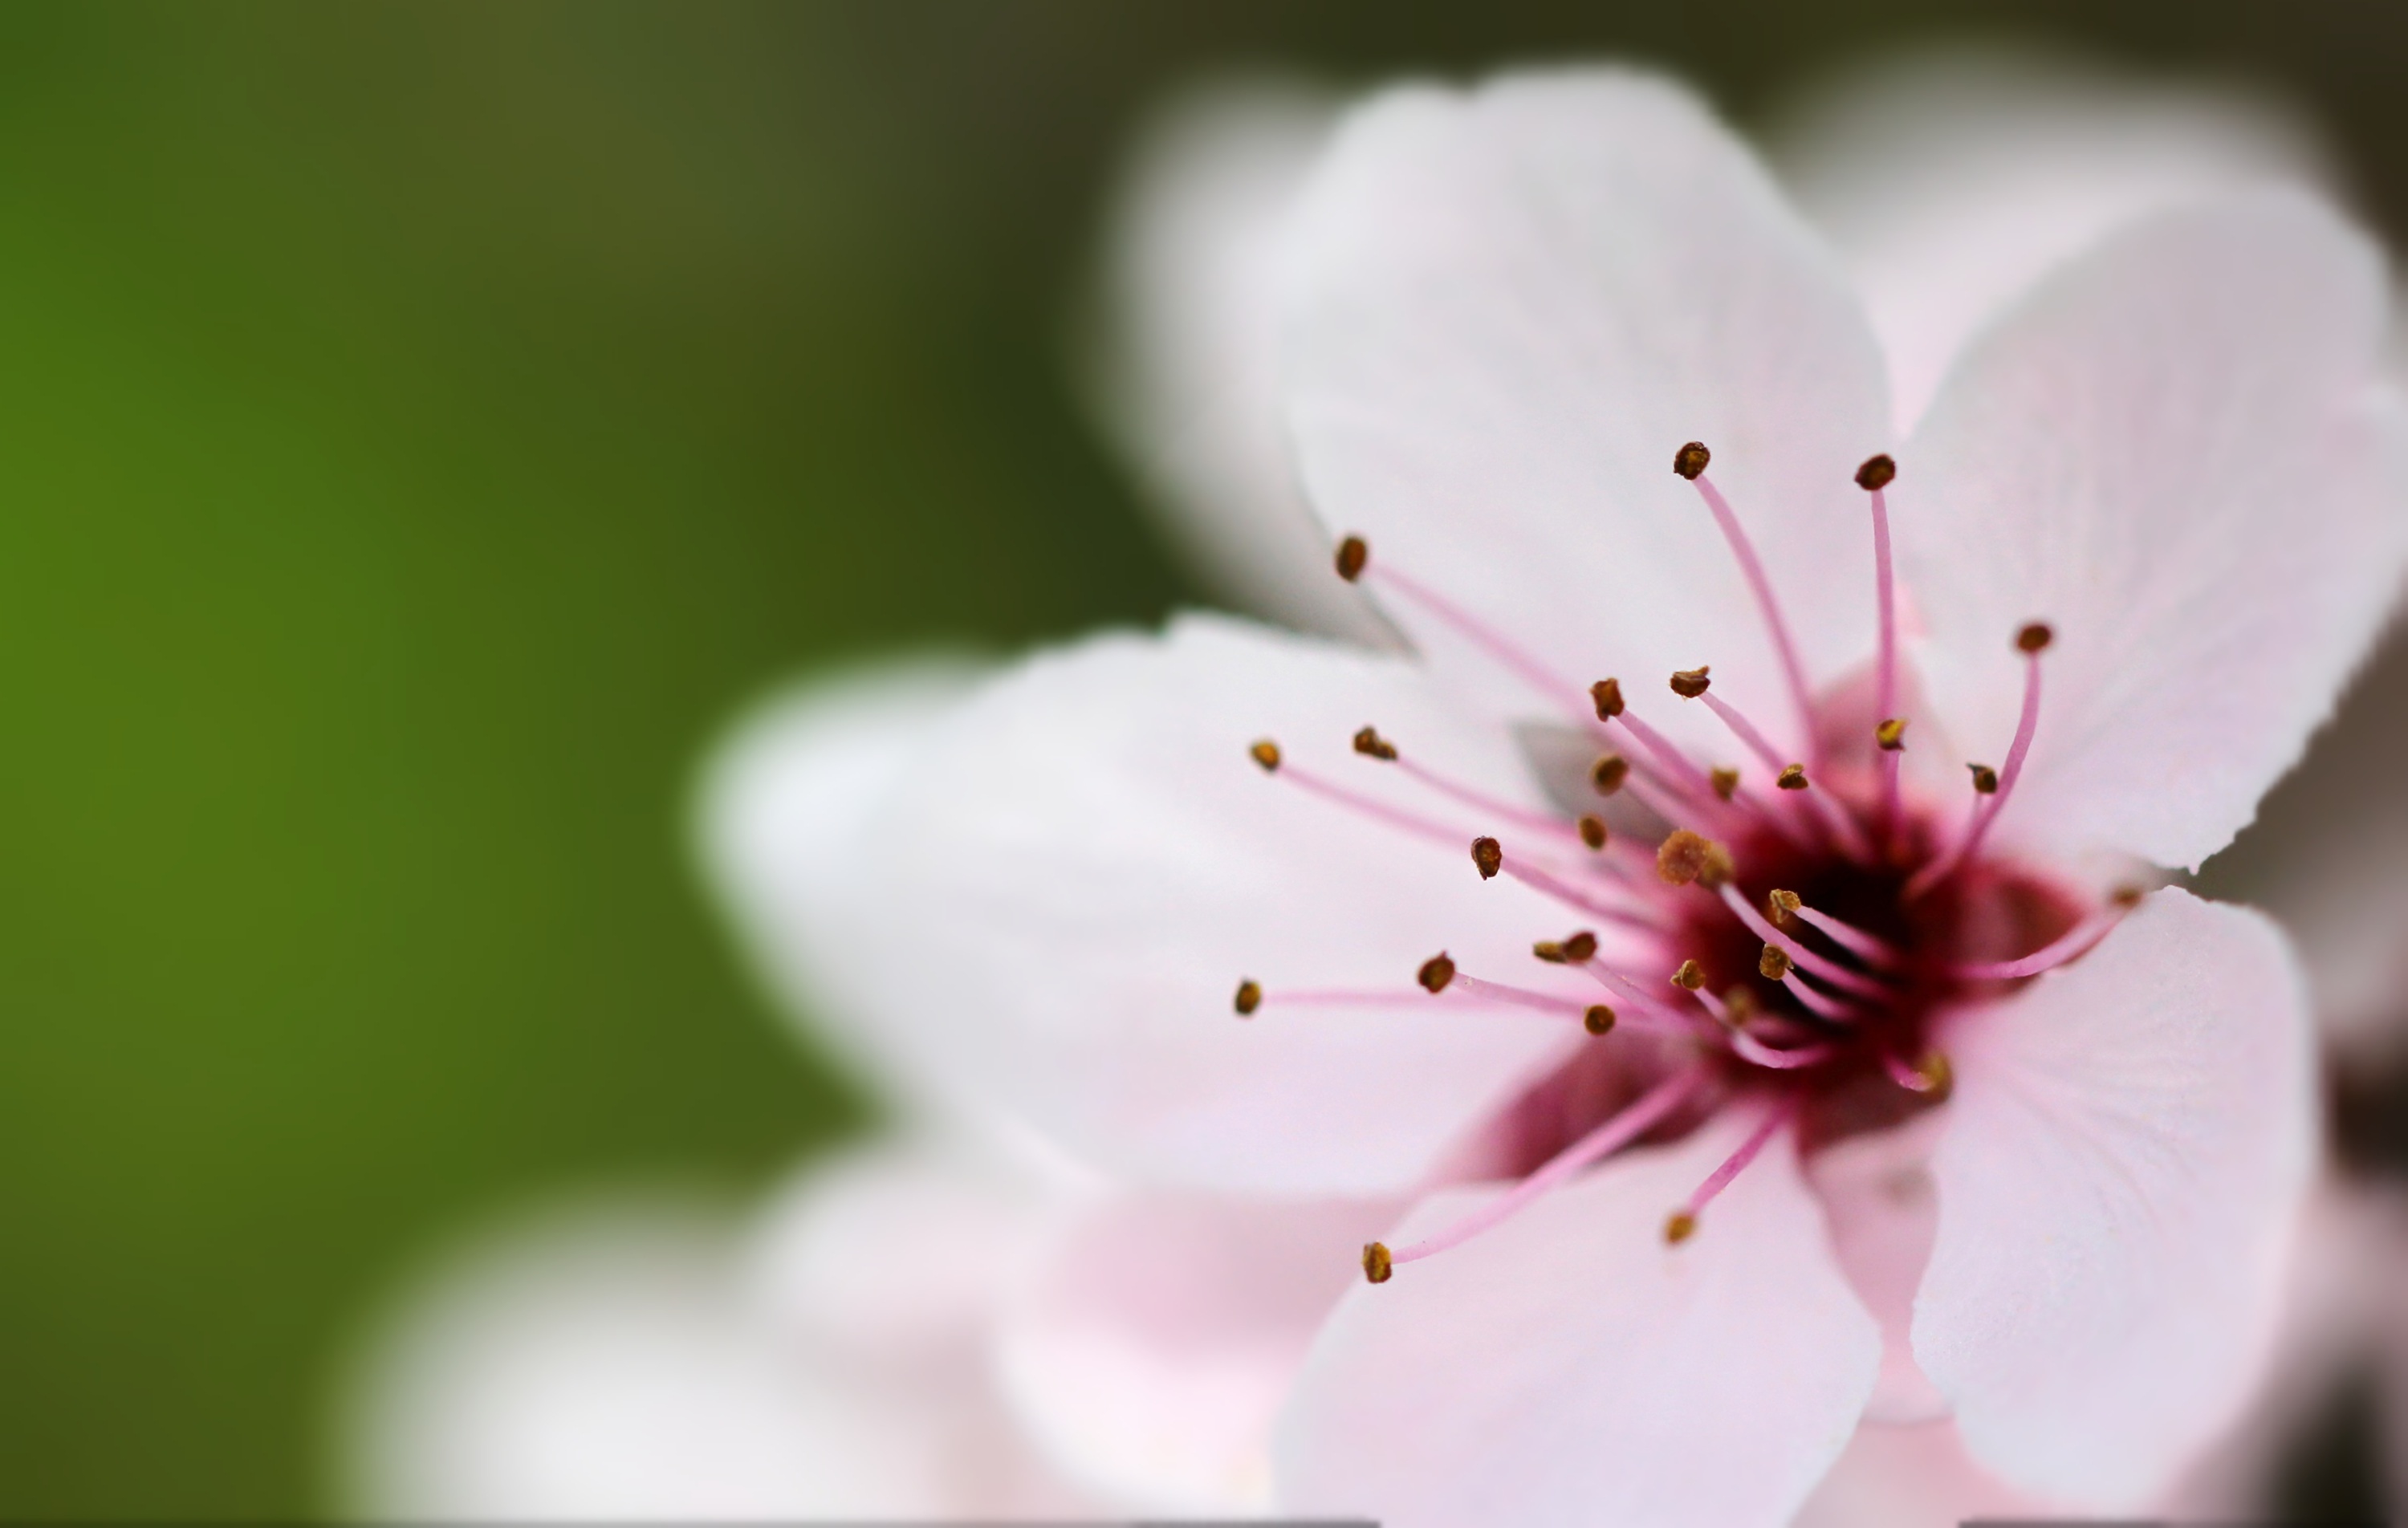
apple, nature, blossom, plant, white, photography, fruit, flower, petal, bloom, summer, spring, green, produce, macro, closeup, flora, close up, sad, blooms, cherry, macro photography, flowering plant, summer flower, apple flower, land plant